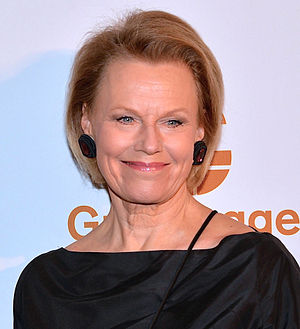
Arja Saijonmaa
Arja Saijonmaa ved Guldbaggegalan 2013.
Arja Enni Helena Saijonmaa er en finsk sangerinde, politisk aktivist og til tider skuespillerinde.